Dundry

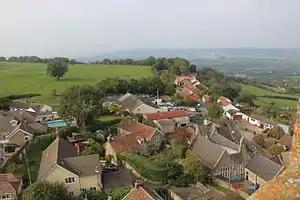
The western part of Dundry village seen from the top of the church tower in 2004

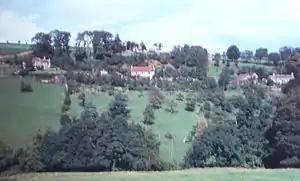
The west part of East Dundry in 1962

Dundry is a village and civil parish, situated on Dundry Hill in the northern part of the Mendip Hills, between Bristol and the Chew Valley Lake, in the English county of North Somerset, previously Somerset. The parish includes the hamlets of Maiden Head and East Dundry. The parish had a 2011 population of 829.